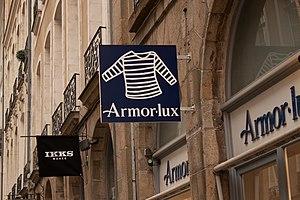
Boutique des marinières Armor-Lux à Rennes
Armor-Lux est une entreprise française spécialisée dans la création, la fabrication et la distribution de vêtements, notamment des marinières et des articles de bonneterie. Son siège ainsi que son outil de production sont situés à Quimper, en Bretagne. Son chiffre d'affaires se monte en 2017 à 95 millions d'euros, dont environ 40 % de production en France.